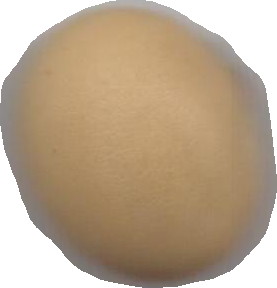
Variety: Dega